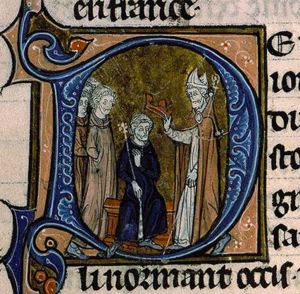
Eudes ou Odon, né après 852 et mort le 3 janvier 898 à La Fère, comte de Paris et marquis de Neustrie, est un roi des Francs, premier roi de la dynastie des Robertiens.
La liste des monarques de France réunit les rois et les empereurs qui ont régné sur la France, au travers des différentes constructions politiques, territoriales et dynastiques qui se succédèrent. Parmi les différents moments de cette royauté française, on distingue l'époque des royaumes francs au haut Moyen Âge, le royaume de France en tant que tel jusqu'à la Révolution française, puis le Premier Empire, la Restauration, la monarchie de Juillet et enfin le Second Empire. Le dernier monarque ayant régné en France est l'empereur Napoléon III, déchu officiellement le 1ᵉʳ mars 1871, après la défaite de Sedan. Jusqu'alors, la France avait toujours été une monarchie ou un empire, hormis durant deux périodes : la Première République, du 22 septembre 1792 au 18 mai 1804, et la Deuxième République, du 24 février 1848 au 2 décembre 1852.
Cette page comprend la liste des souverains ayant régné sur la France classés par durée de règne, du plus long au plus court.